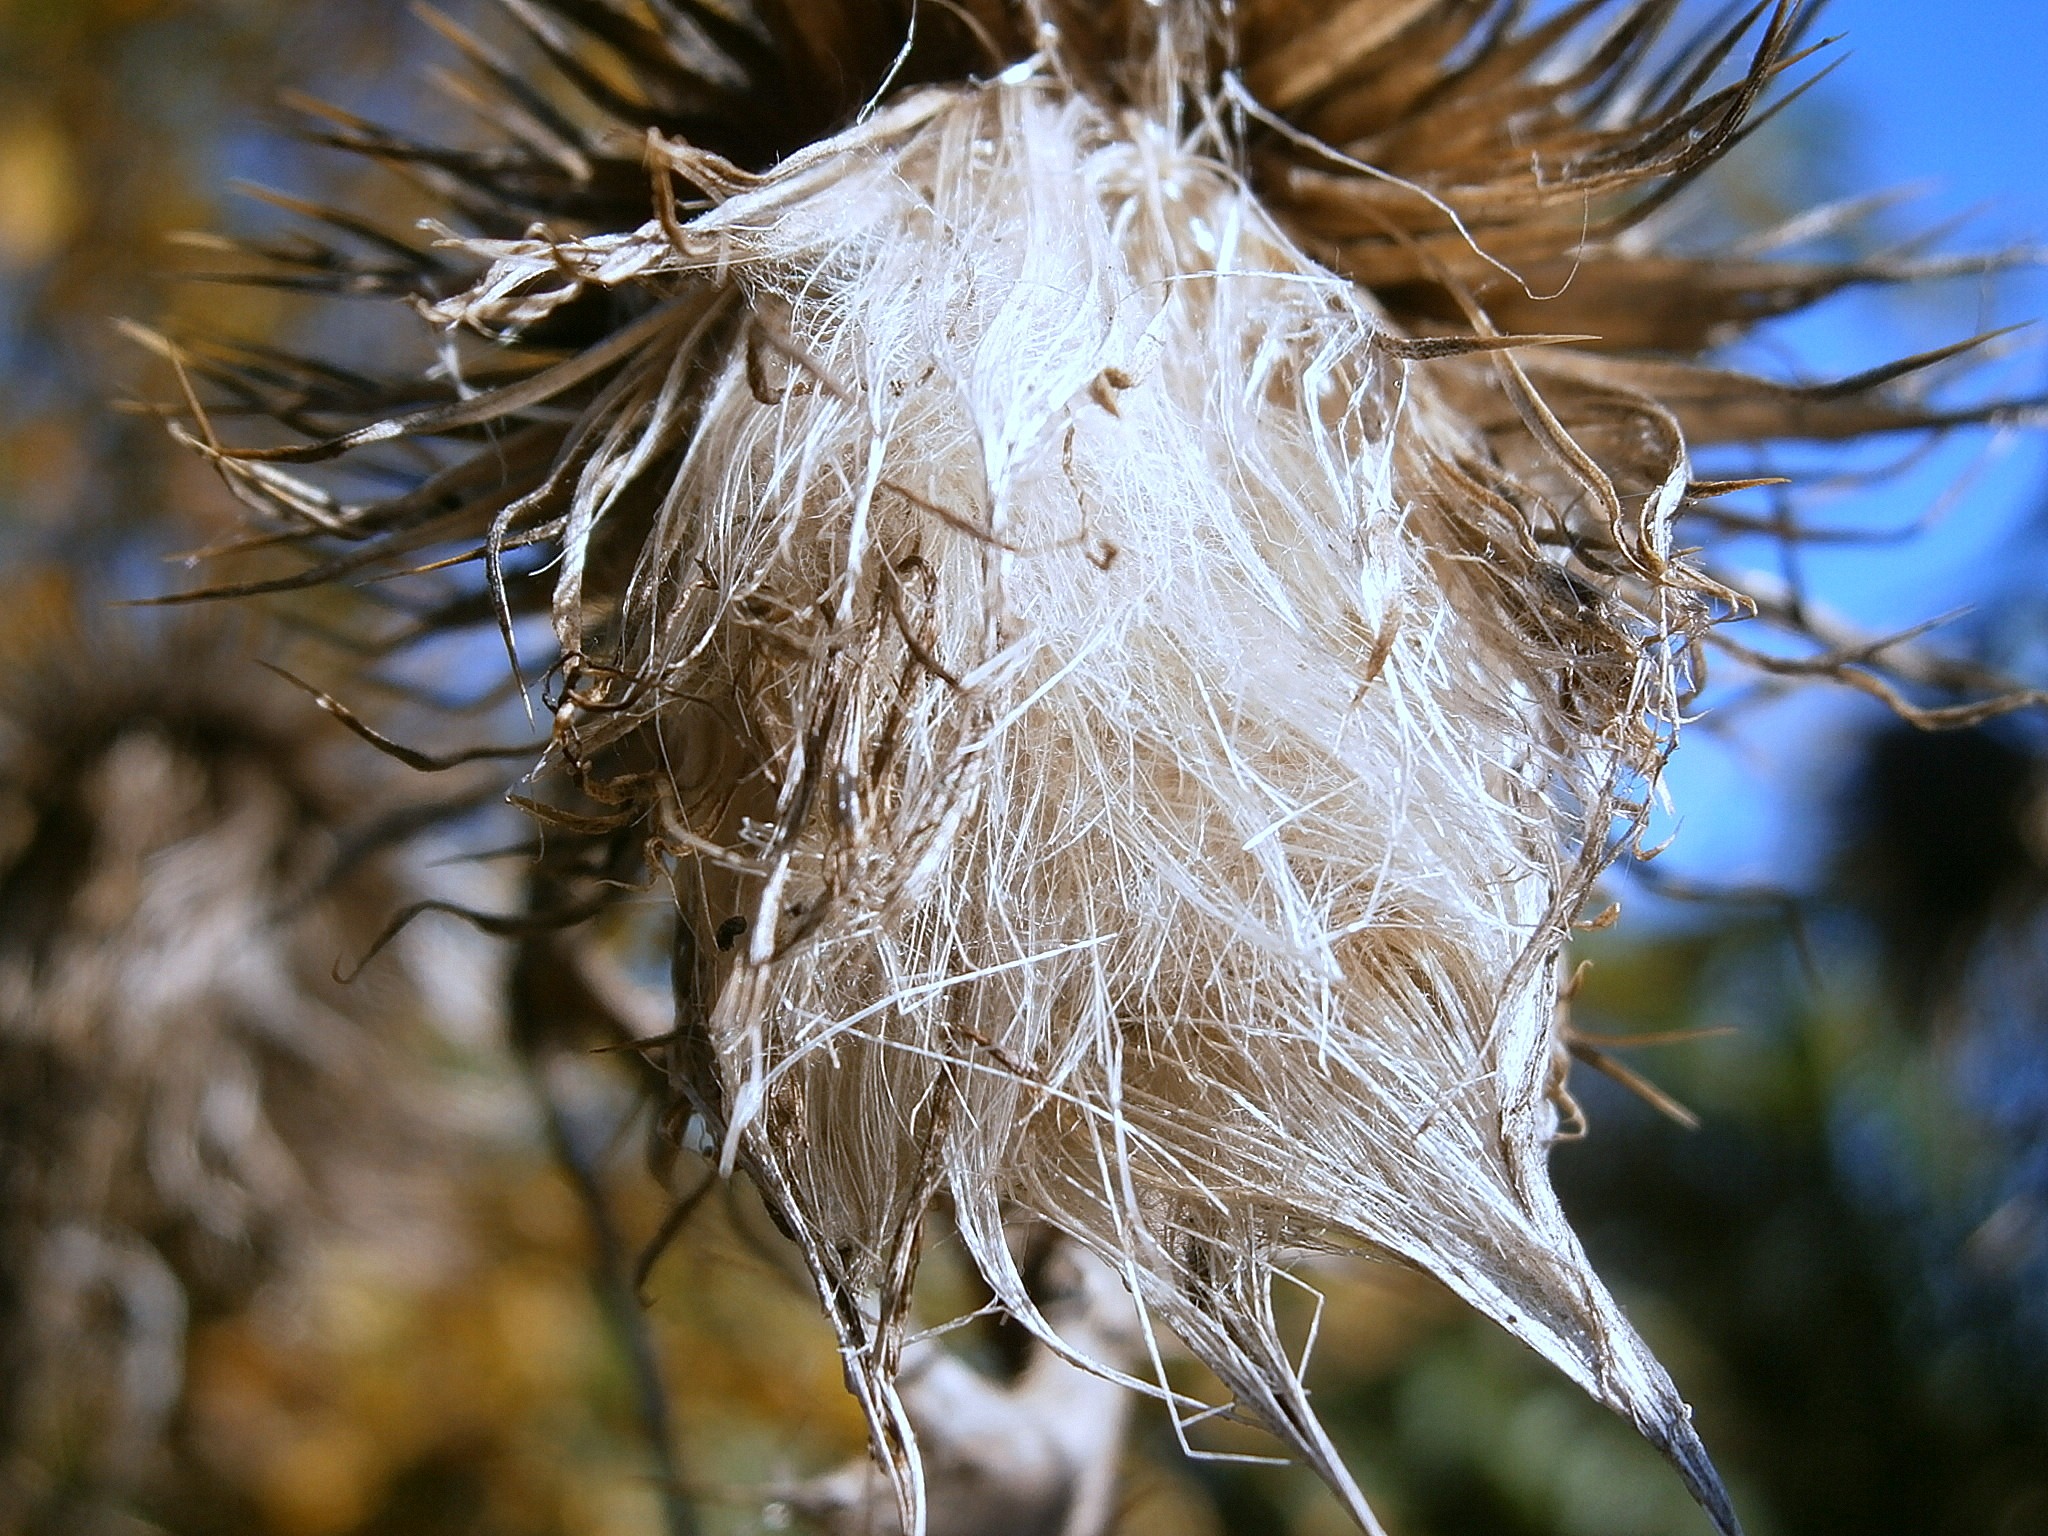
tree, nature, grass, branch, winter, prickly, plant, sunlight, leaf, flower, frost, autumn, botany, close, flora, season, twig, close up, thistles, thistle, faded, composites, macro photography, milk thistle, flowering plant, spiny, off thistle, silybum, grass family, land plant, thorns spines and prickles